Amarna letter EA 23

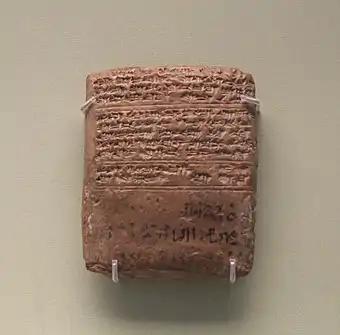
EA 23 (Reverse, with 3 lines of hieratic) British Museum (Obverse: See here: <a href="http%3A//www.britishmuseum.org/research/collection_online/collection_object_details/collection_image_gallery.aspx%3Fpartid%3D1%26amp%3Bassetid%3D330918001%26amp%3Bobjectid%3D327035">

Amarna letter EA 23, titled: ""A Goddess Travels to Egypt"", is a short letter to Pharaoh from Tushratta. Due to the ill health of Pharaoh, a statue of Goddess Šauška is being sent to Egypt, to aid in the health of Pharaoh.